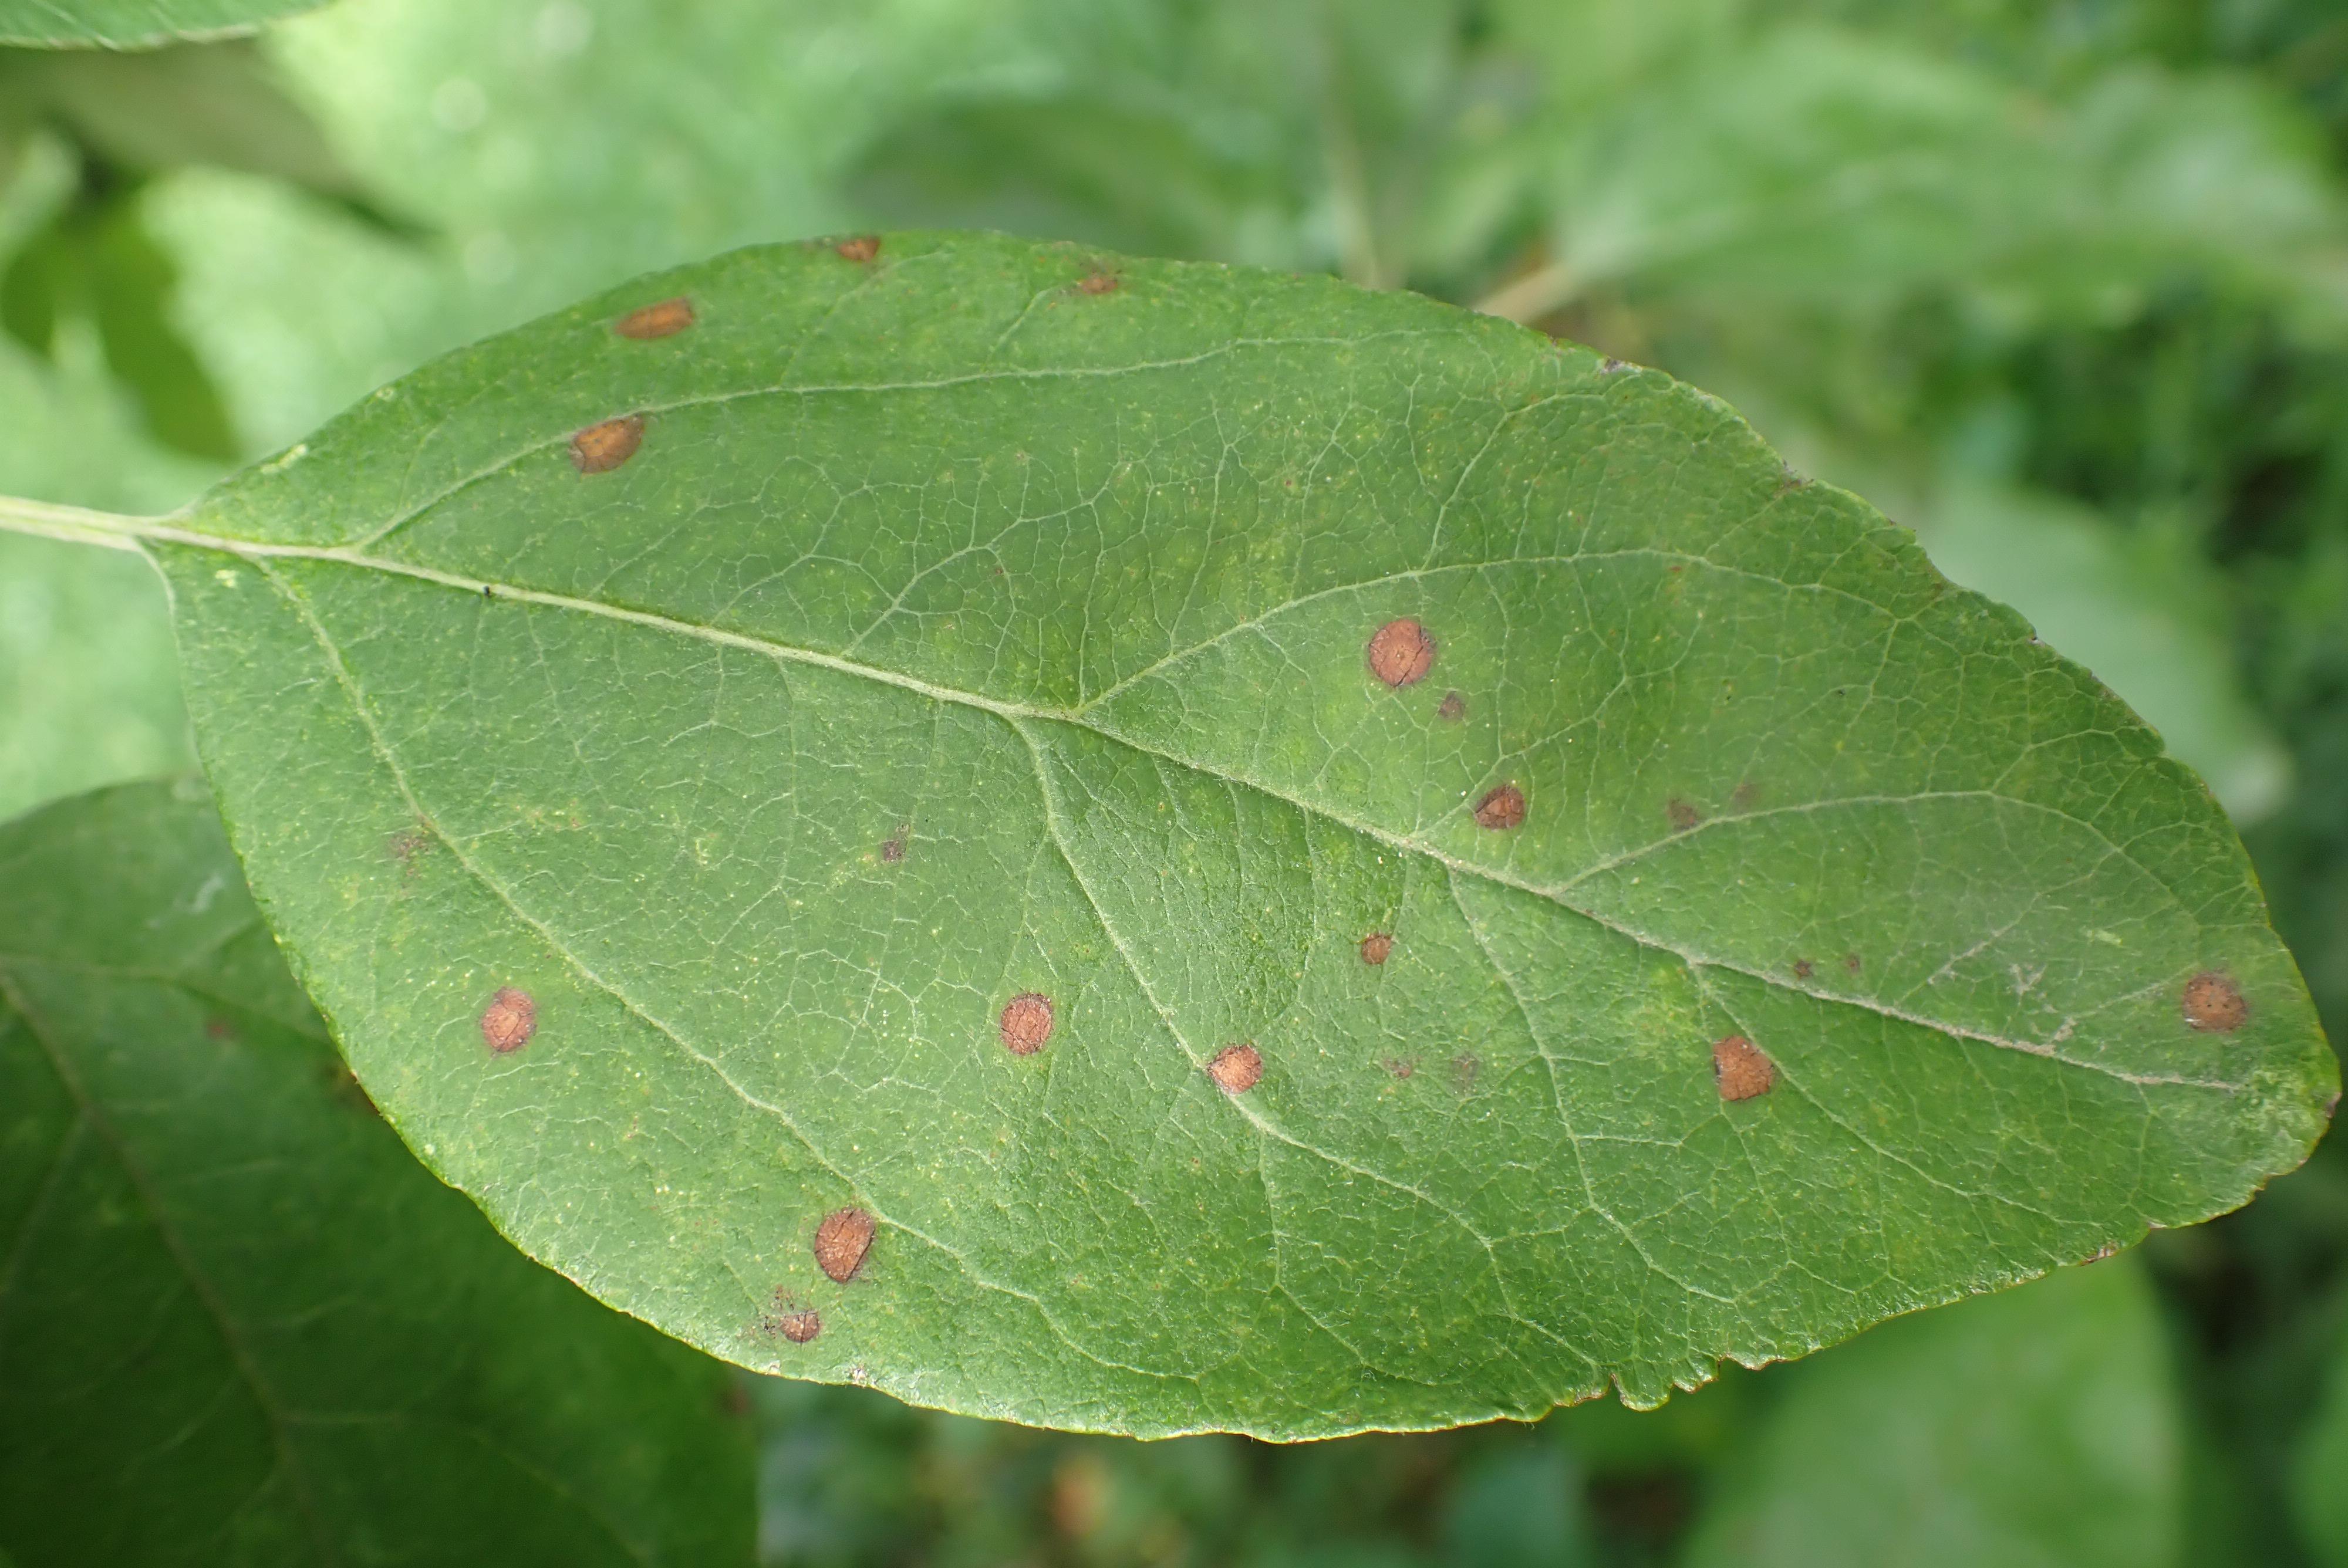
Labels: frog_eye_leaf_spot